Kattegatruten

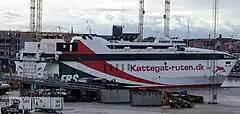
"Dolphin Jet"

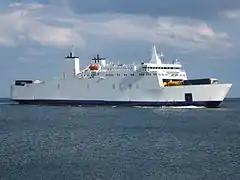
"Kattegat"

Kattegatruten is a Danish company that operated a passenger and freight service across the Kattegat.